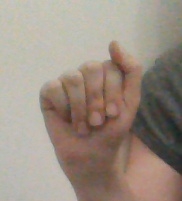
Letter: saad